Matthew Saad Muhammad

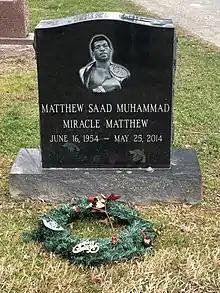
Grave of boxer Matthew Saad Muhammad at Ivy Hill Cemetery

Saad Muhammad retired from professional boxing with a record of 39 wins, 16 losses and 3 draws, with 29 wins by knockout.